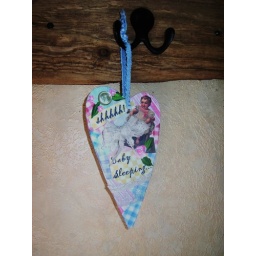
shabby country sign muliti media for childs room 51/2 in by 31/2 in. Says.......shhhhh baby sleeping